Manuel Garrido

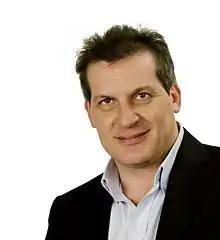
Manuel Garrido

Manuel Garrido (born 1964) is an Argentine politician, who served as a member of the Chamber of Deputies for the City of Buenos Aires. He belongs to the Radical Civic Union (UCR).